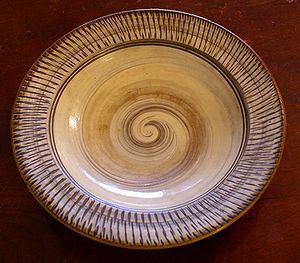
Les biens culturels immatériels du Japon, tels que définis par la loi japonaise pour la protection des biens culturels, sont des éléments du patrimoine culturel du Japon d'une haute valeur historique ou artistique comme le théâtre, la musique et les techniques artisanales. Le terme se réfère exclusivement aux compétences humaines possédées par des individus ou des groupes et qui sont indispensables pour produire les Biens Culturels.